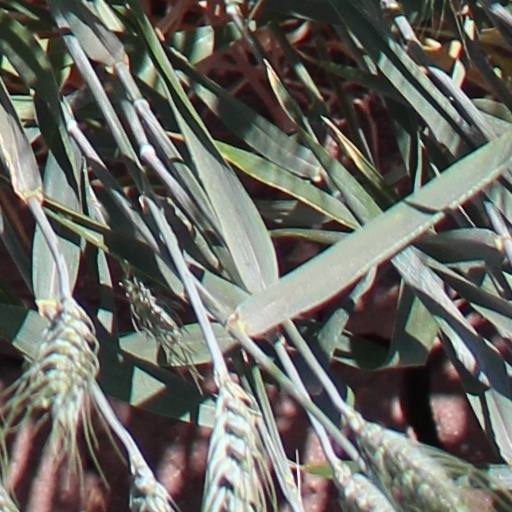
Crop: wheat